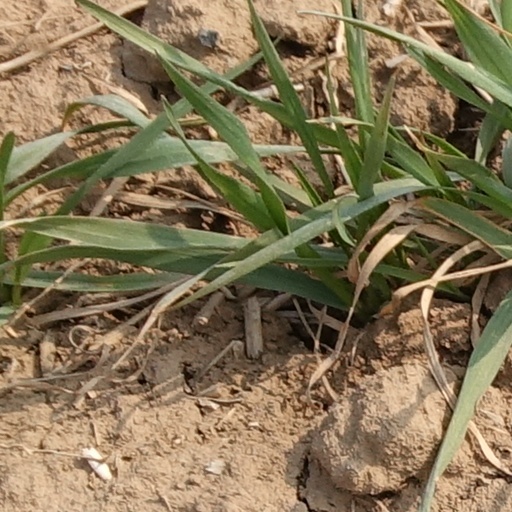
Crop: wheat